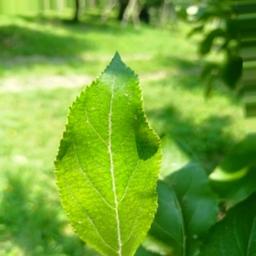
Label: Healthy